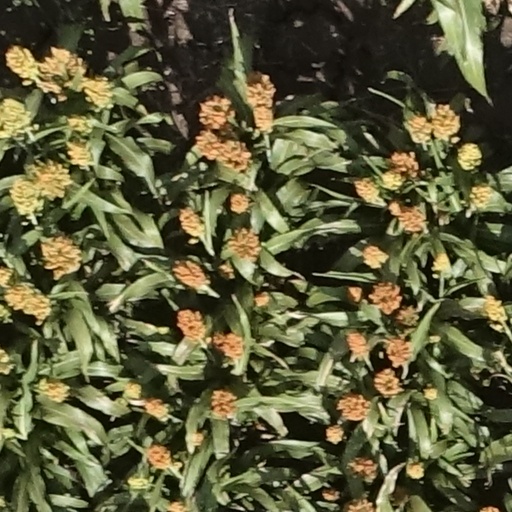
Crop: sorghum